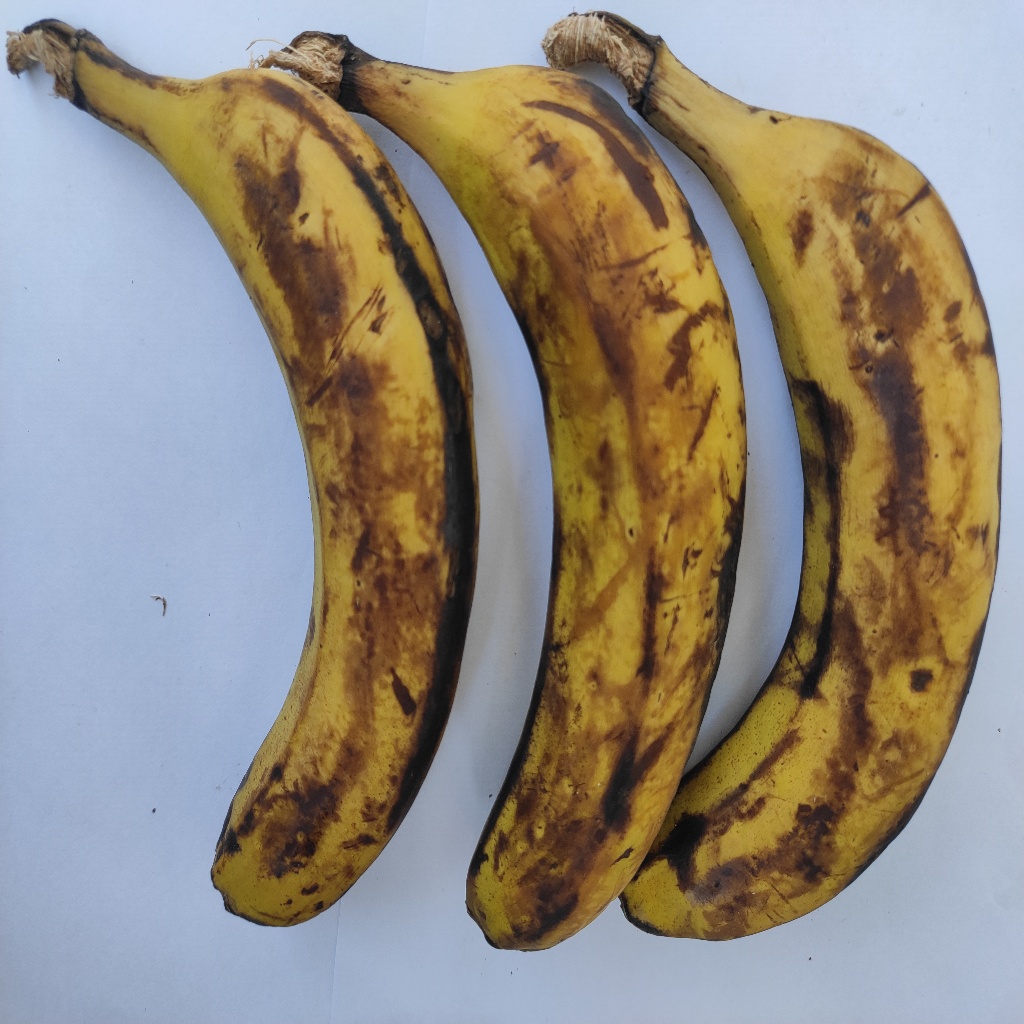
Crop: banana
Quality class: Defect